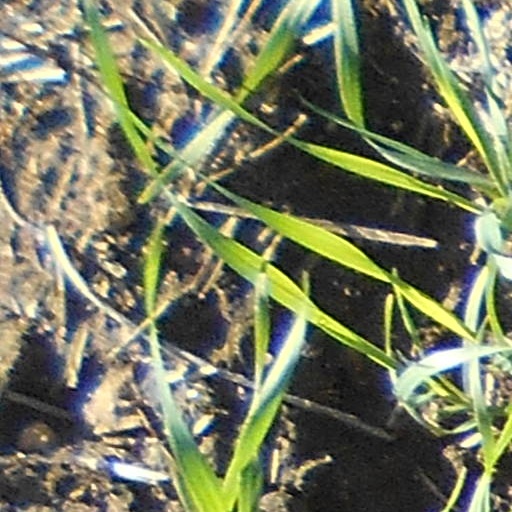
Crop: wheat